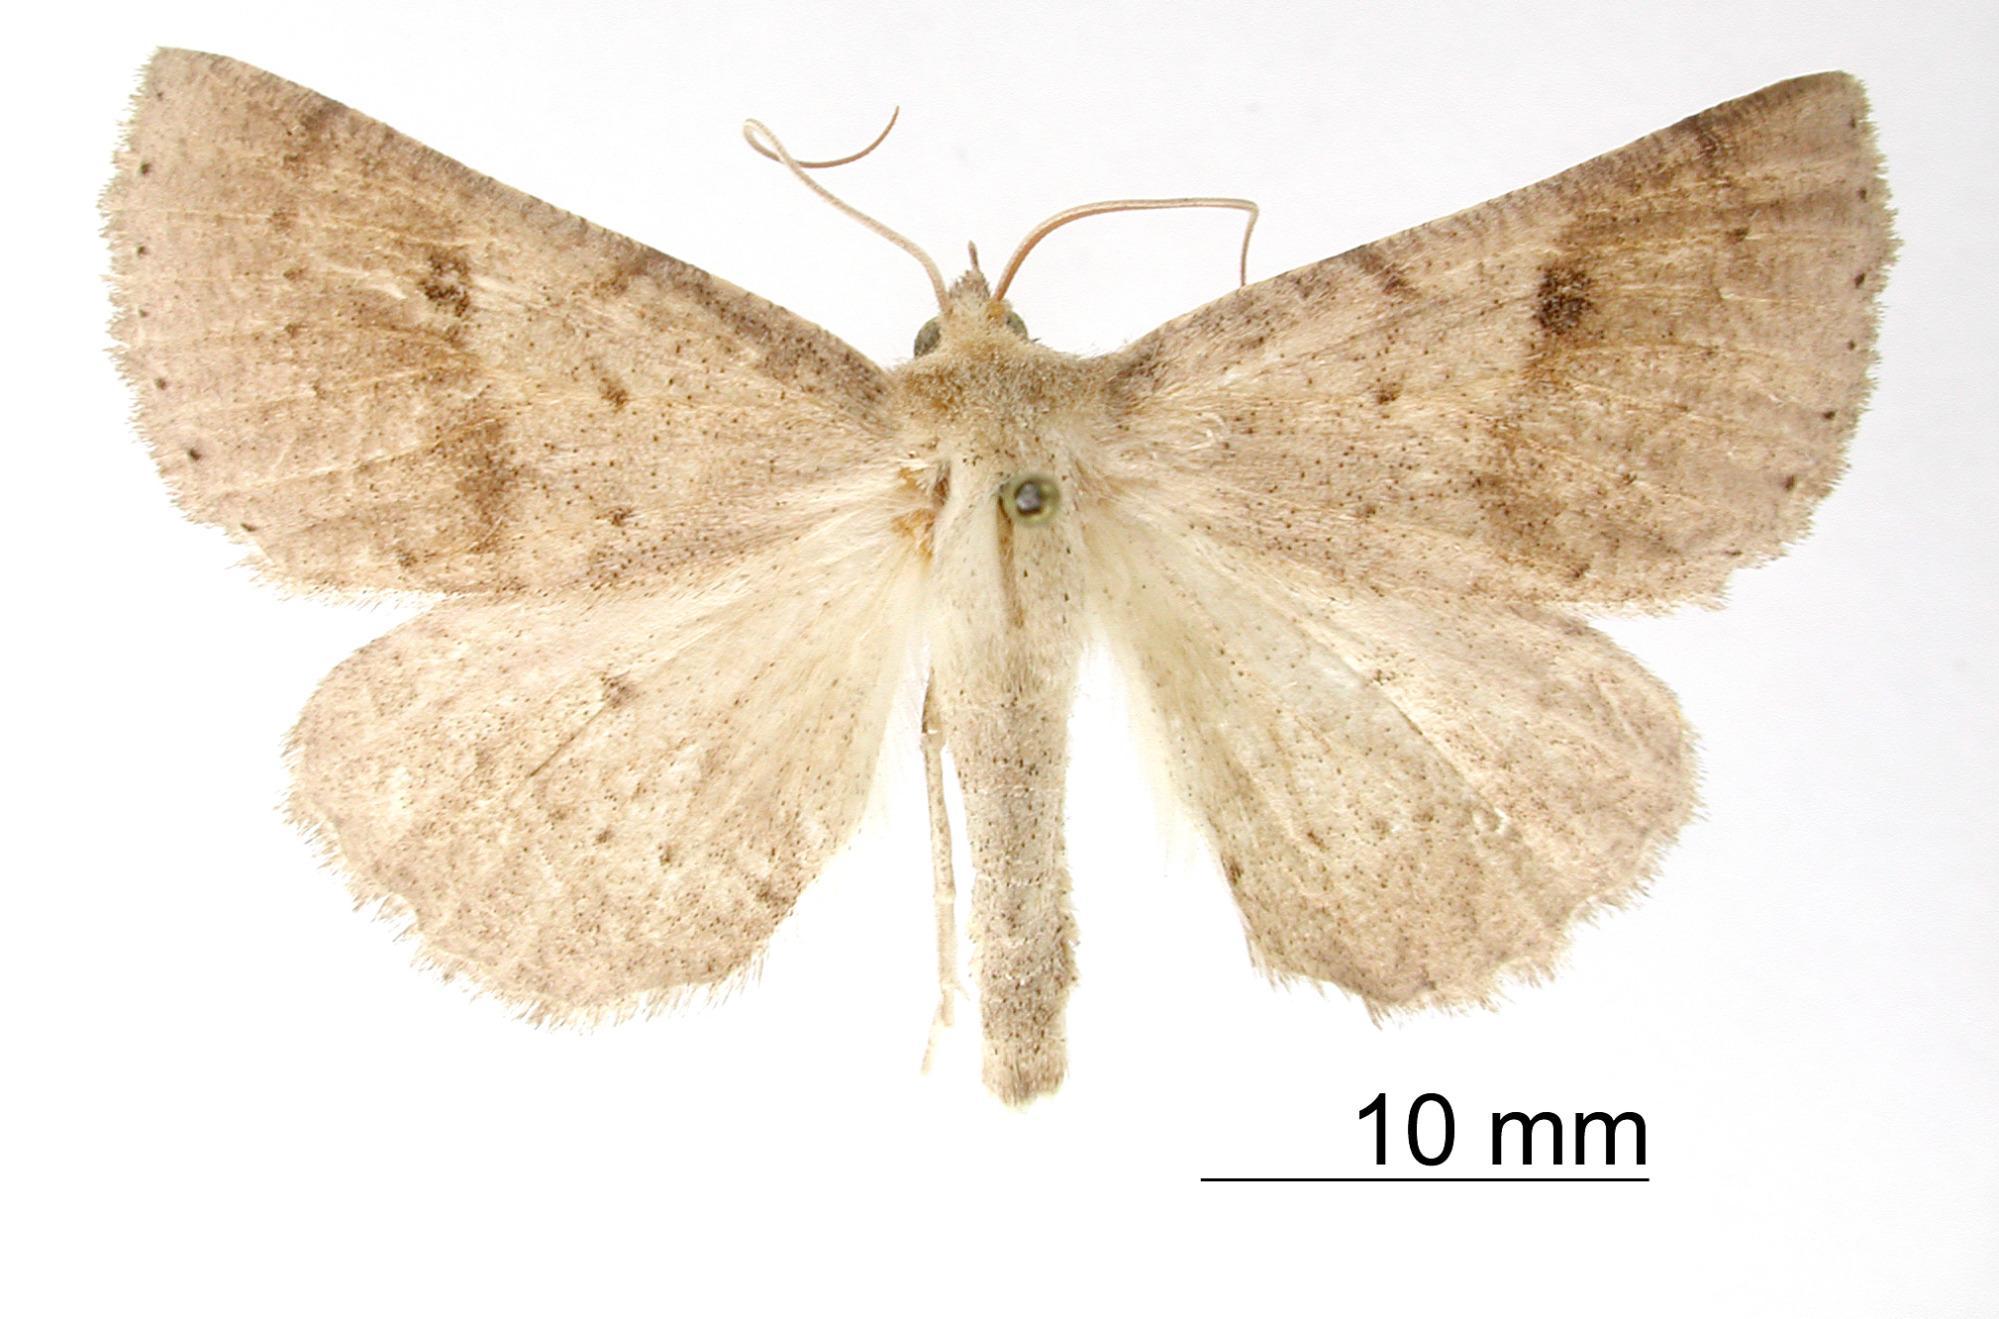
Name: Salpis clarkei
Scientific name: Salpis clarkei Sperry, 1951
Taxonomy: Animalia, Arthropoda, Insecta, Lepidoptera, Geometridae, Ennominae
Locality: Cajon de Maypo, Santiago Province, Chile, Chile